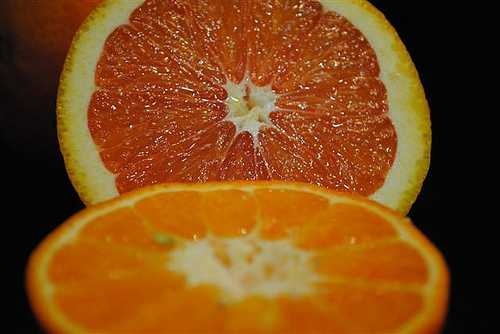
Label: Orange